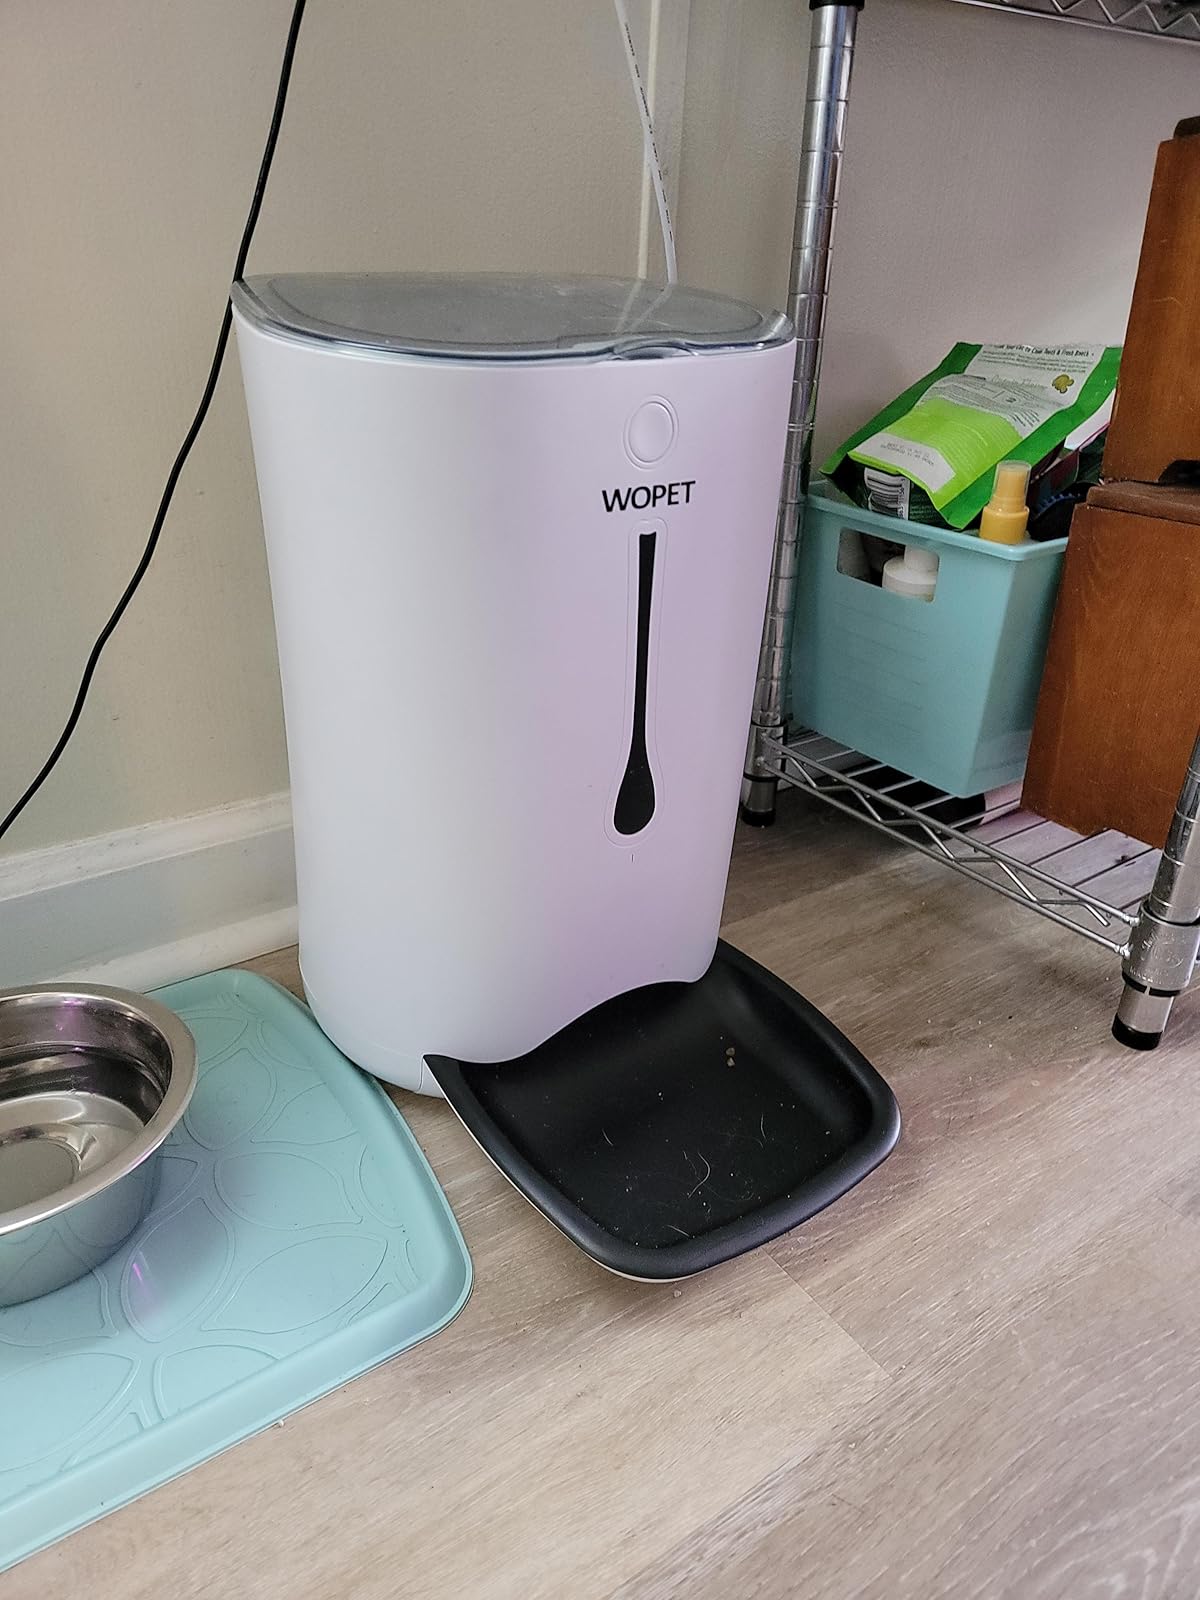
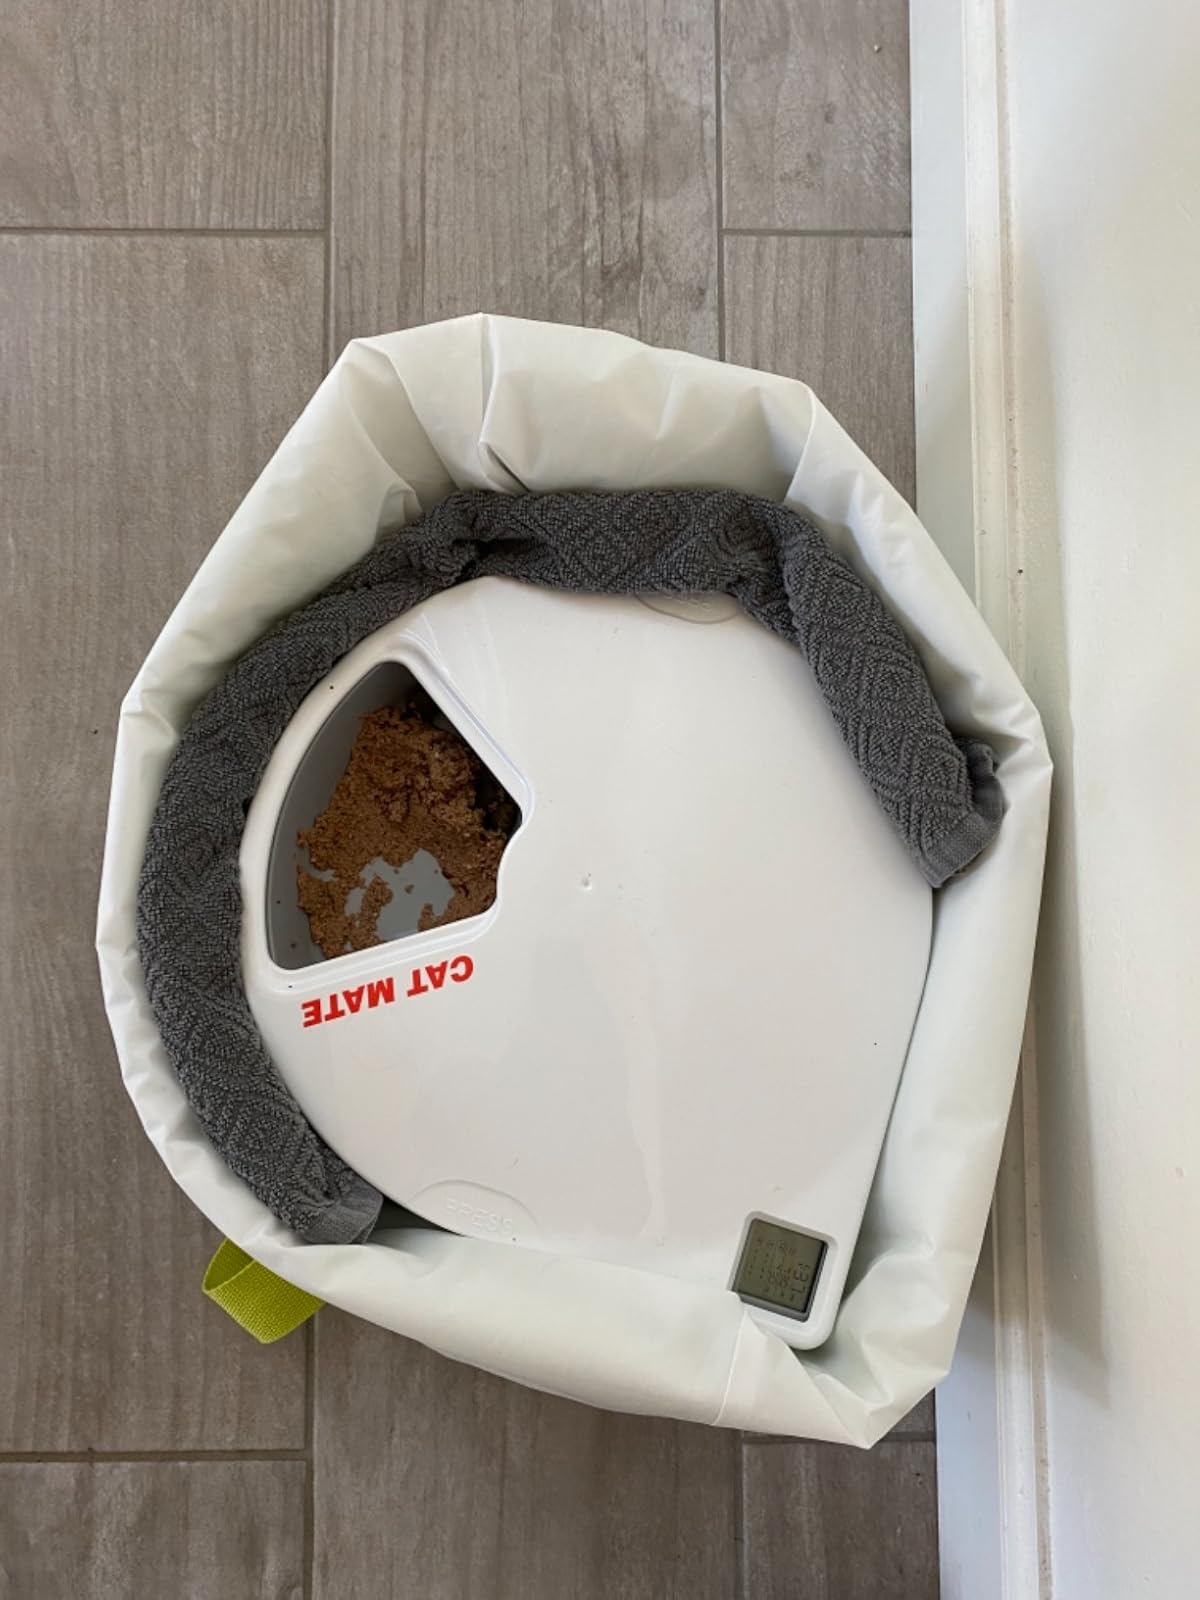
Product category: items_feeder
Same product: no